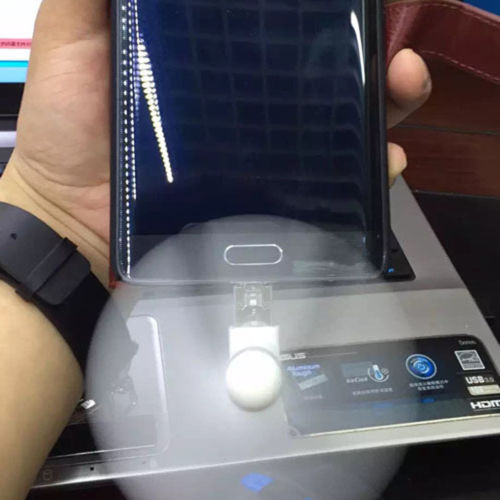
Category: fan